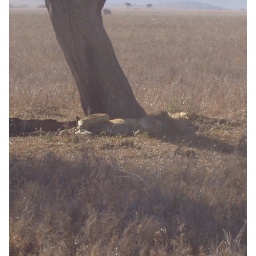
We found this male lion sleeping under a tree, trying to keep cool in the oppressive heat.